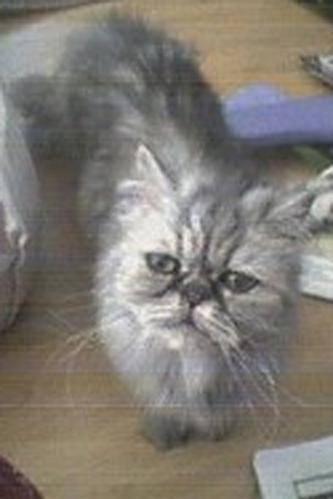
cat